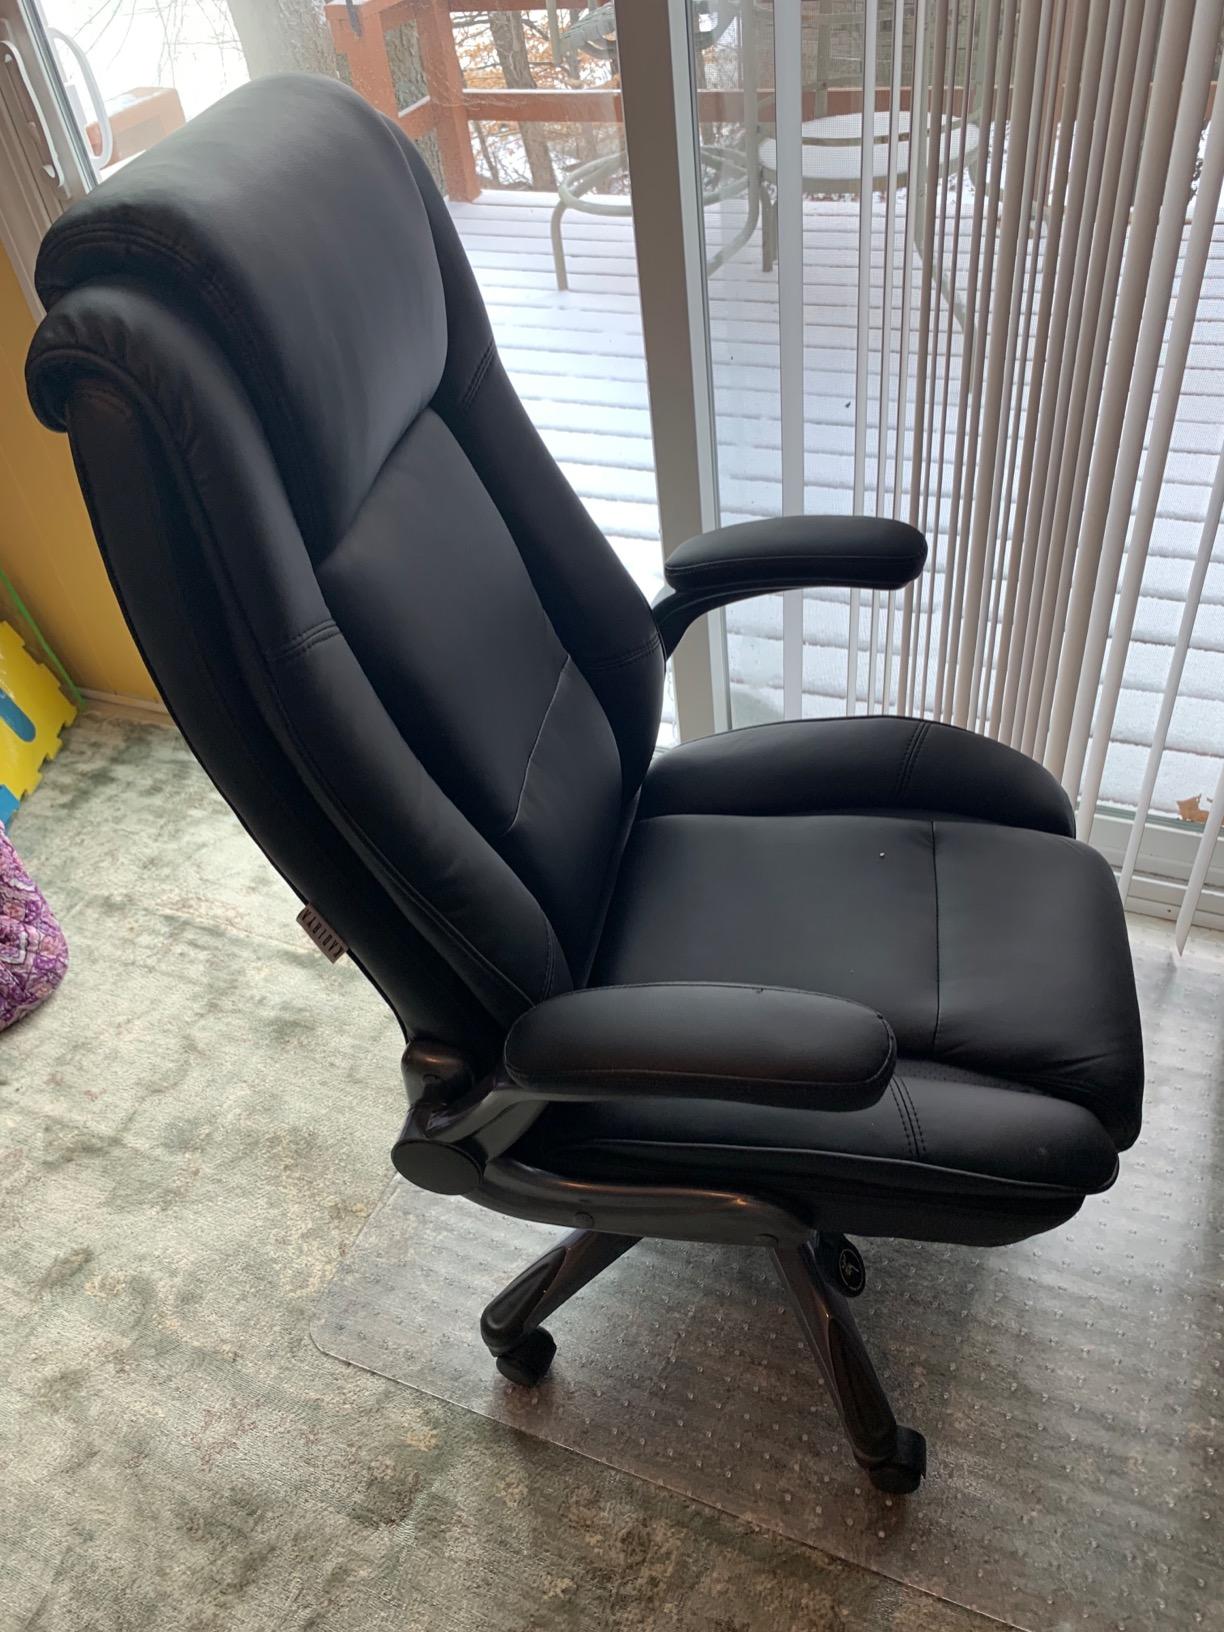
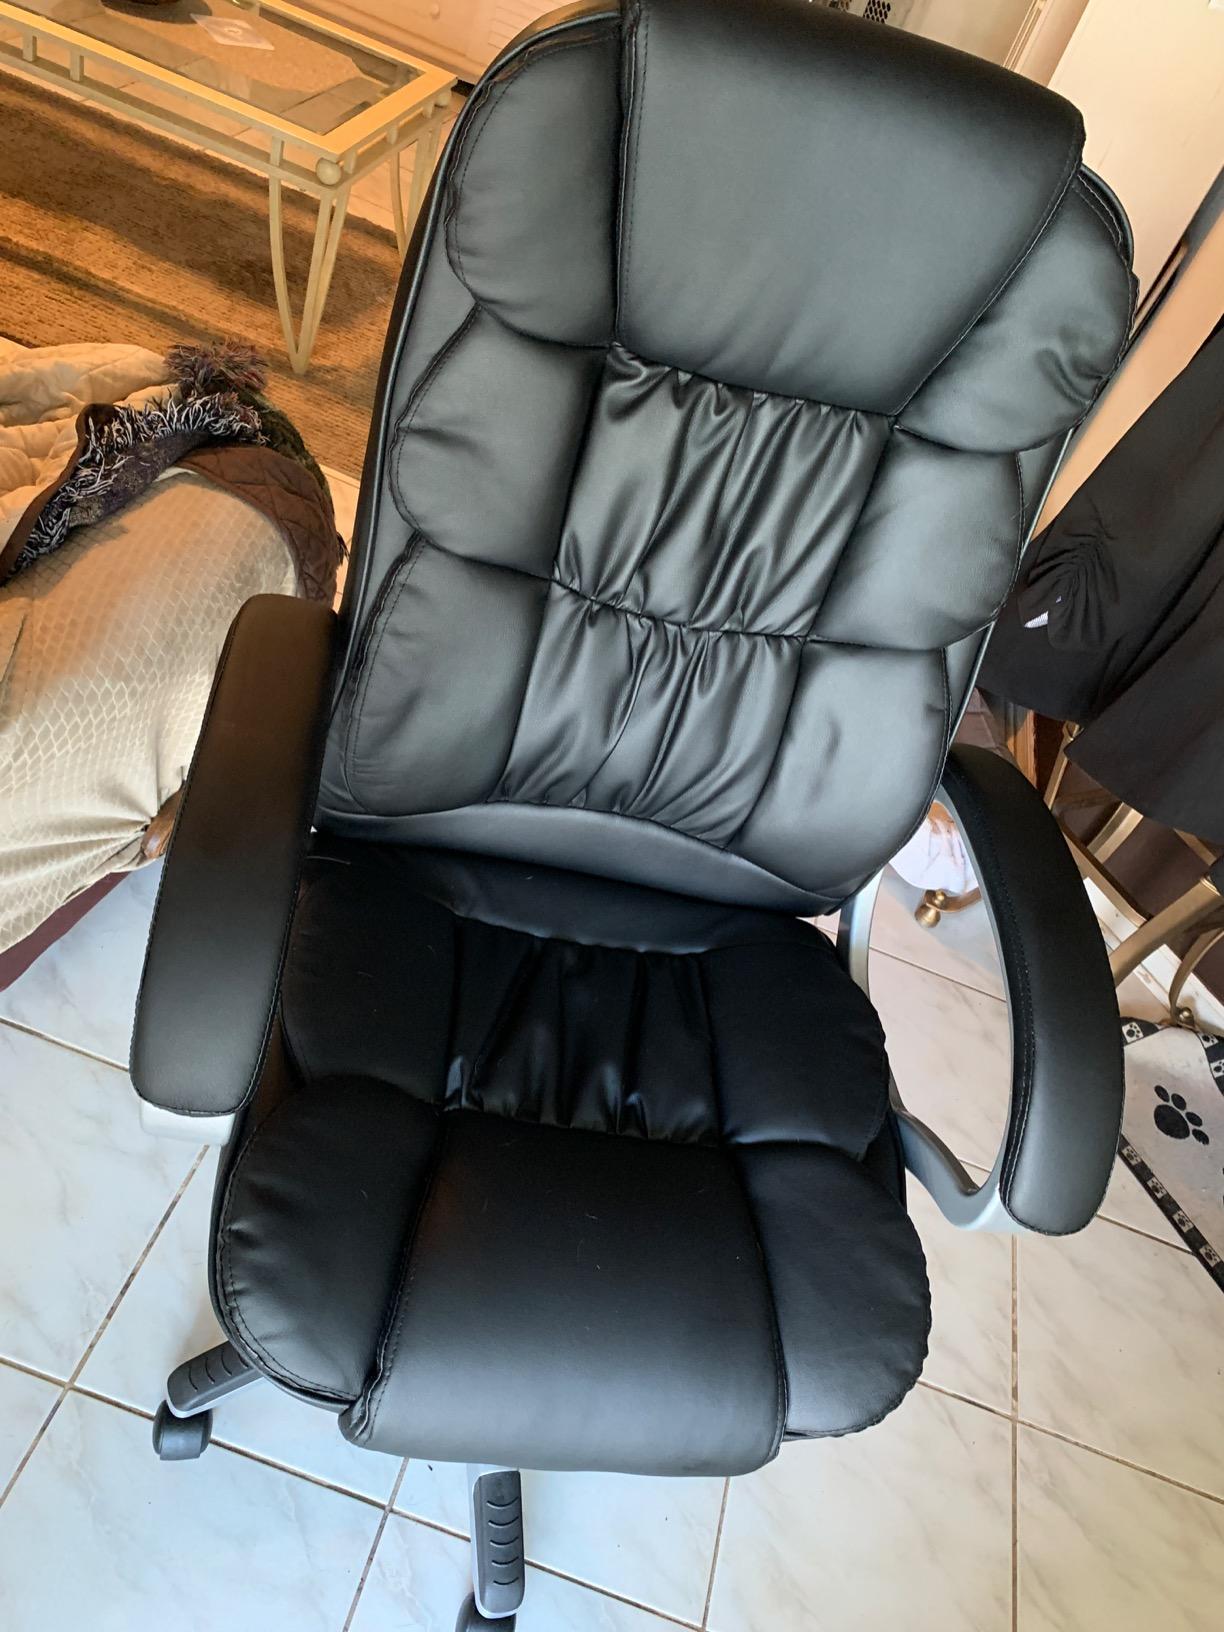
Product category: items_chair
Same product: no